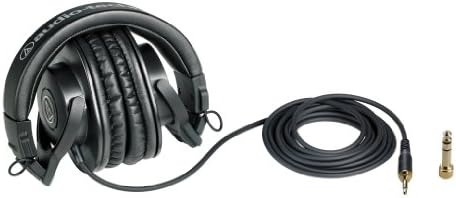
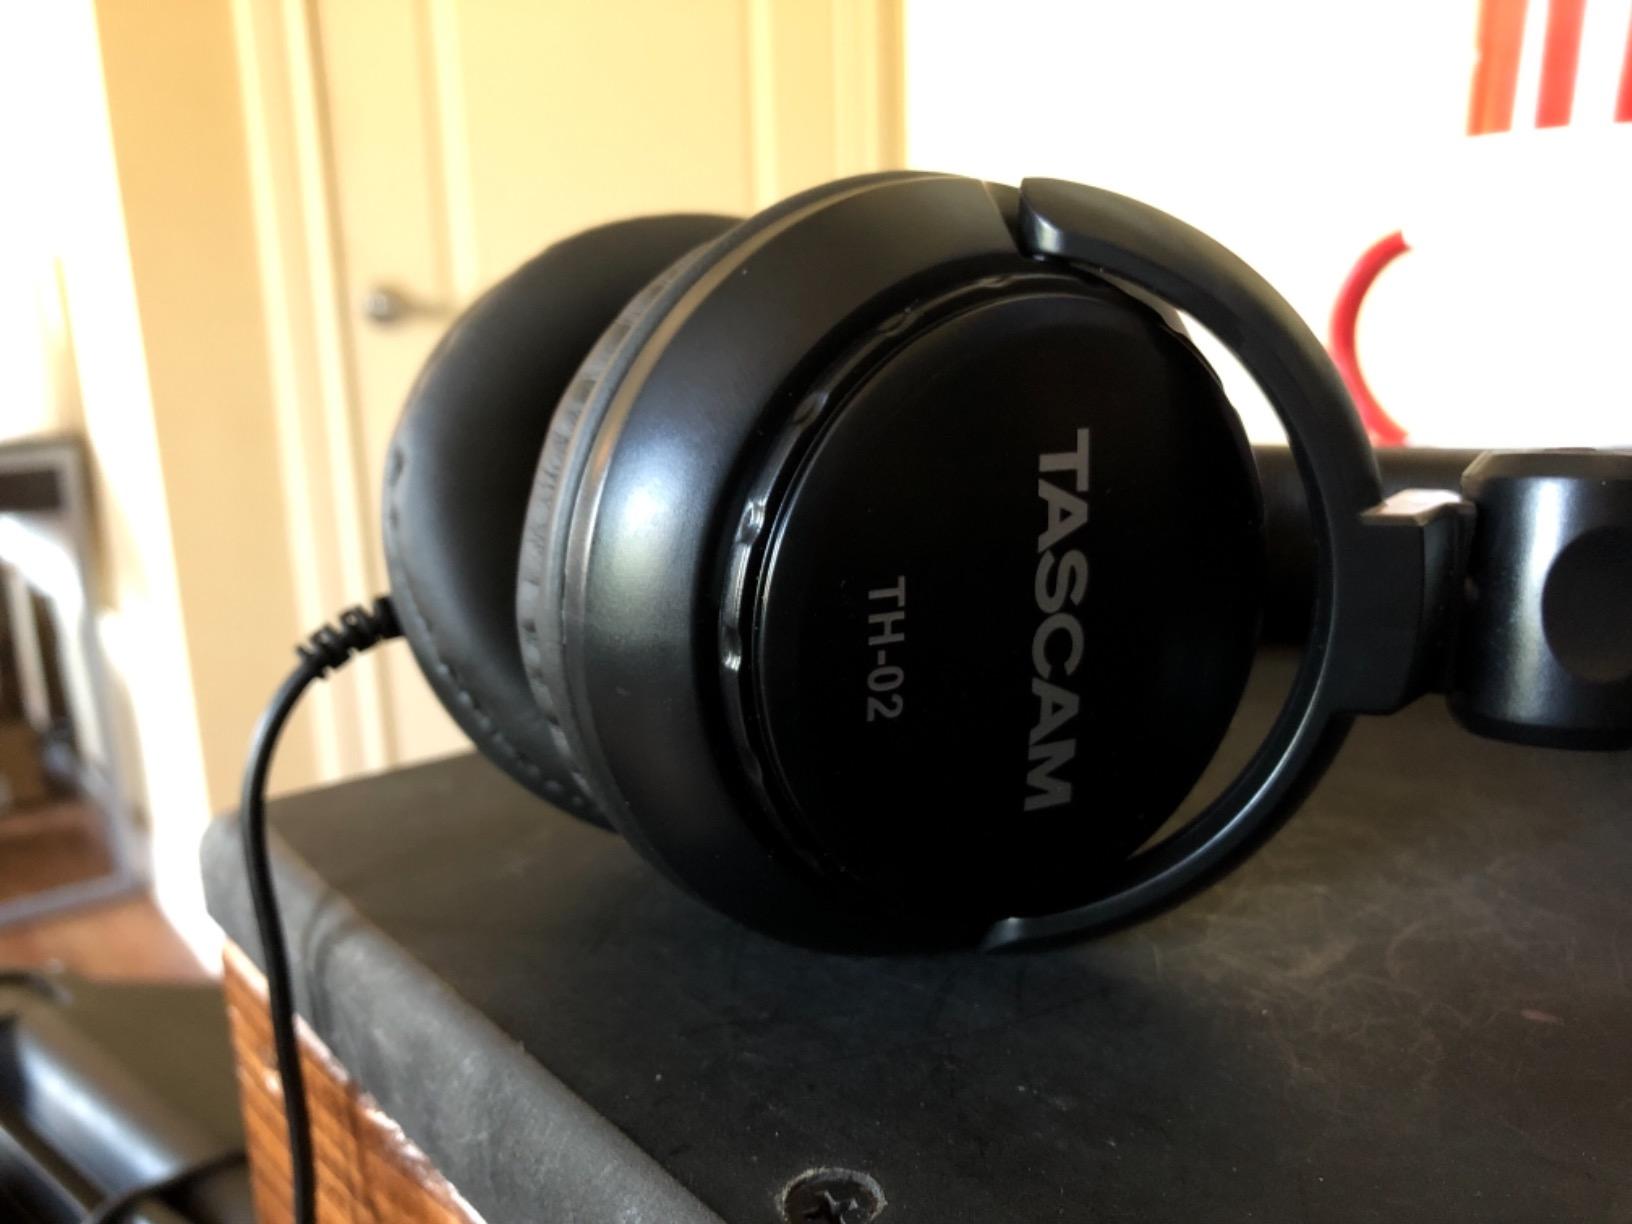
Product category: headphones
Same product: no